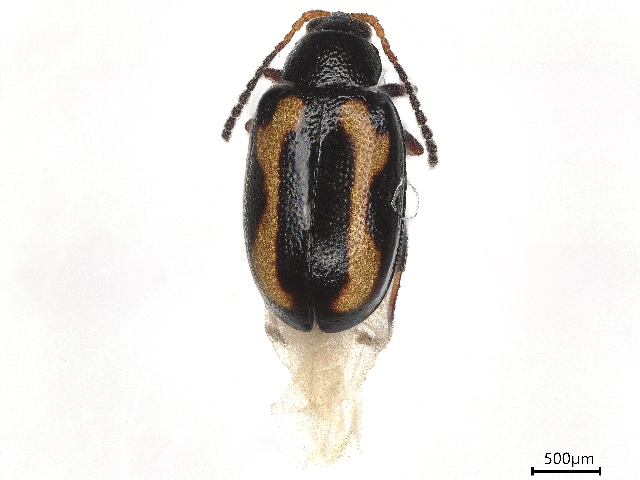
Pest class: striped_flea_beetle